Tsukui District, Kanagawa

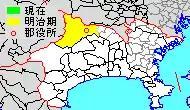
Map of former Tsukui District with Meiji period area in yellow, modern area in green 1. - Shiroyama, 2. - Tsukui, 3. - Sagamiko, 4. - Fujino

From 2007 it merged into the city of Sagamihara. Prior to its merger it consisted of four towns (Shiroyama, Tsukui, Sagamiko, Fujino), with a total area of 238.44 square kilometers and a population of 72,871. The district was located in the Tanzawa Mountains.